Joanne McCartney

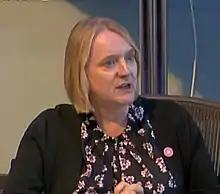
McCartney in 2018

Joanne McCartney is a British barrister and Labour and Co-operative Party politician. Since 2004, she has served as a member of the London Assembly, representing Enfield & Haringey. Following the election of Sadiq Khan as Mayor of London in 2016, McCartney has served as Statutory Deputy Mayor of London.